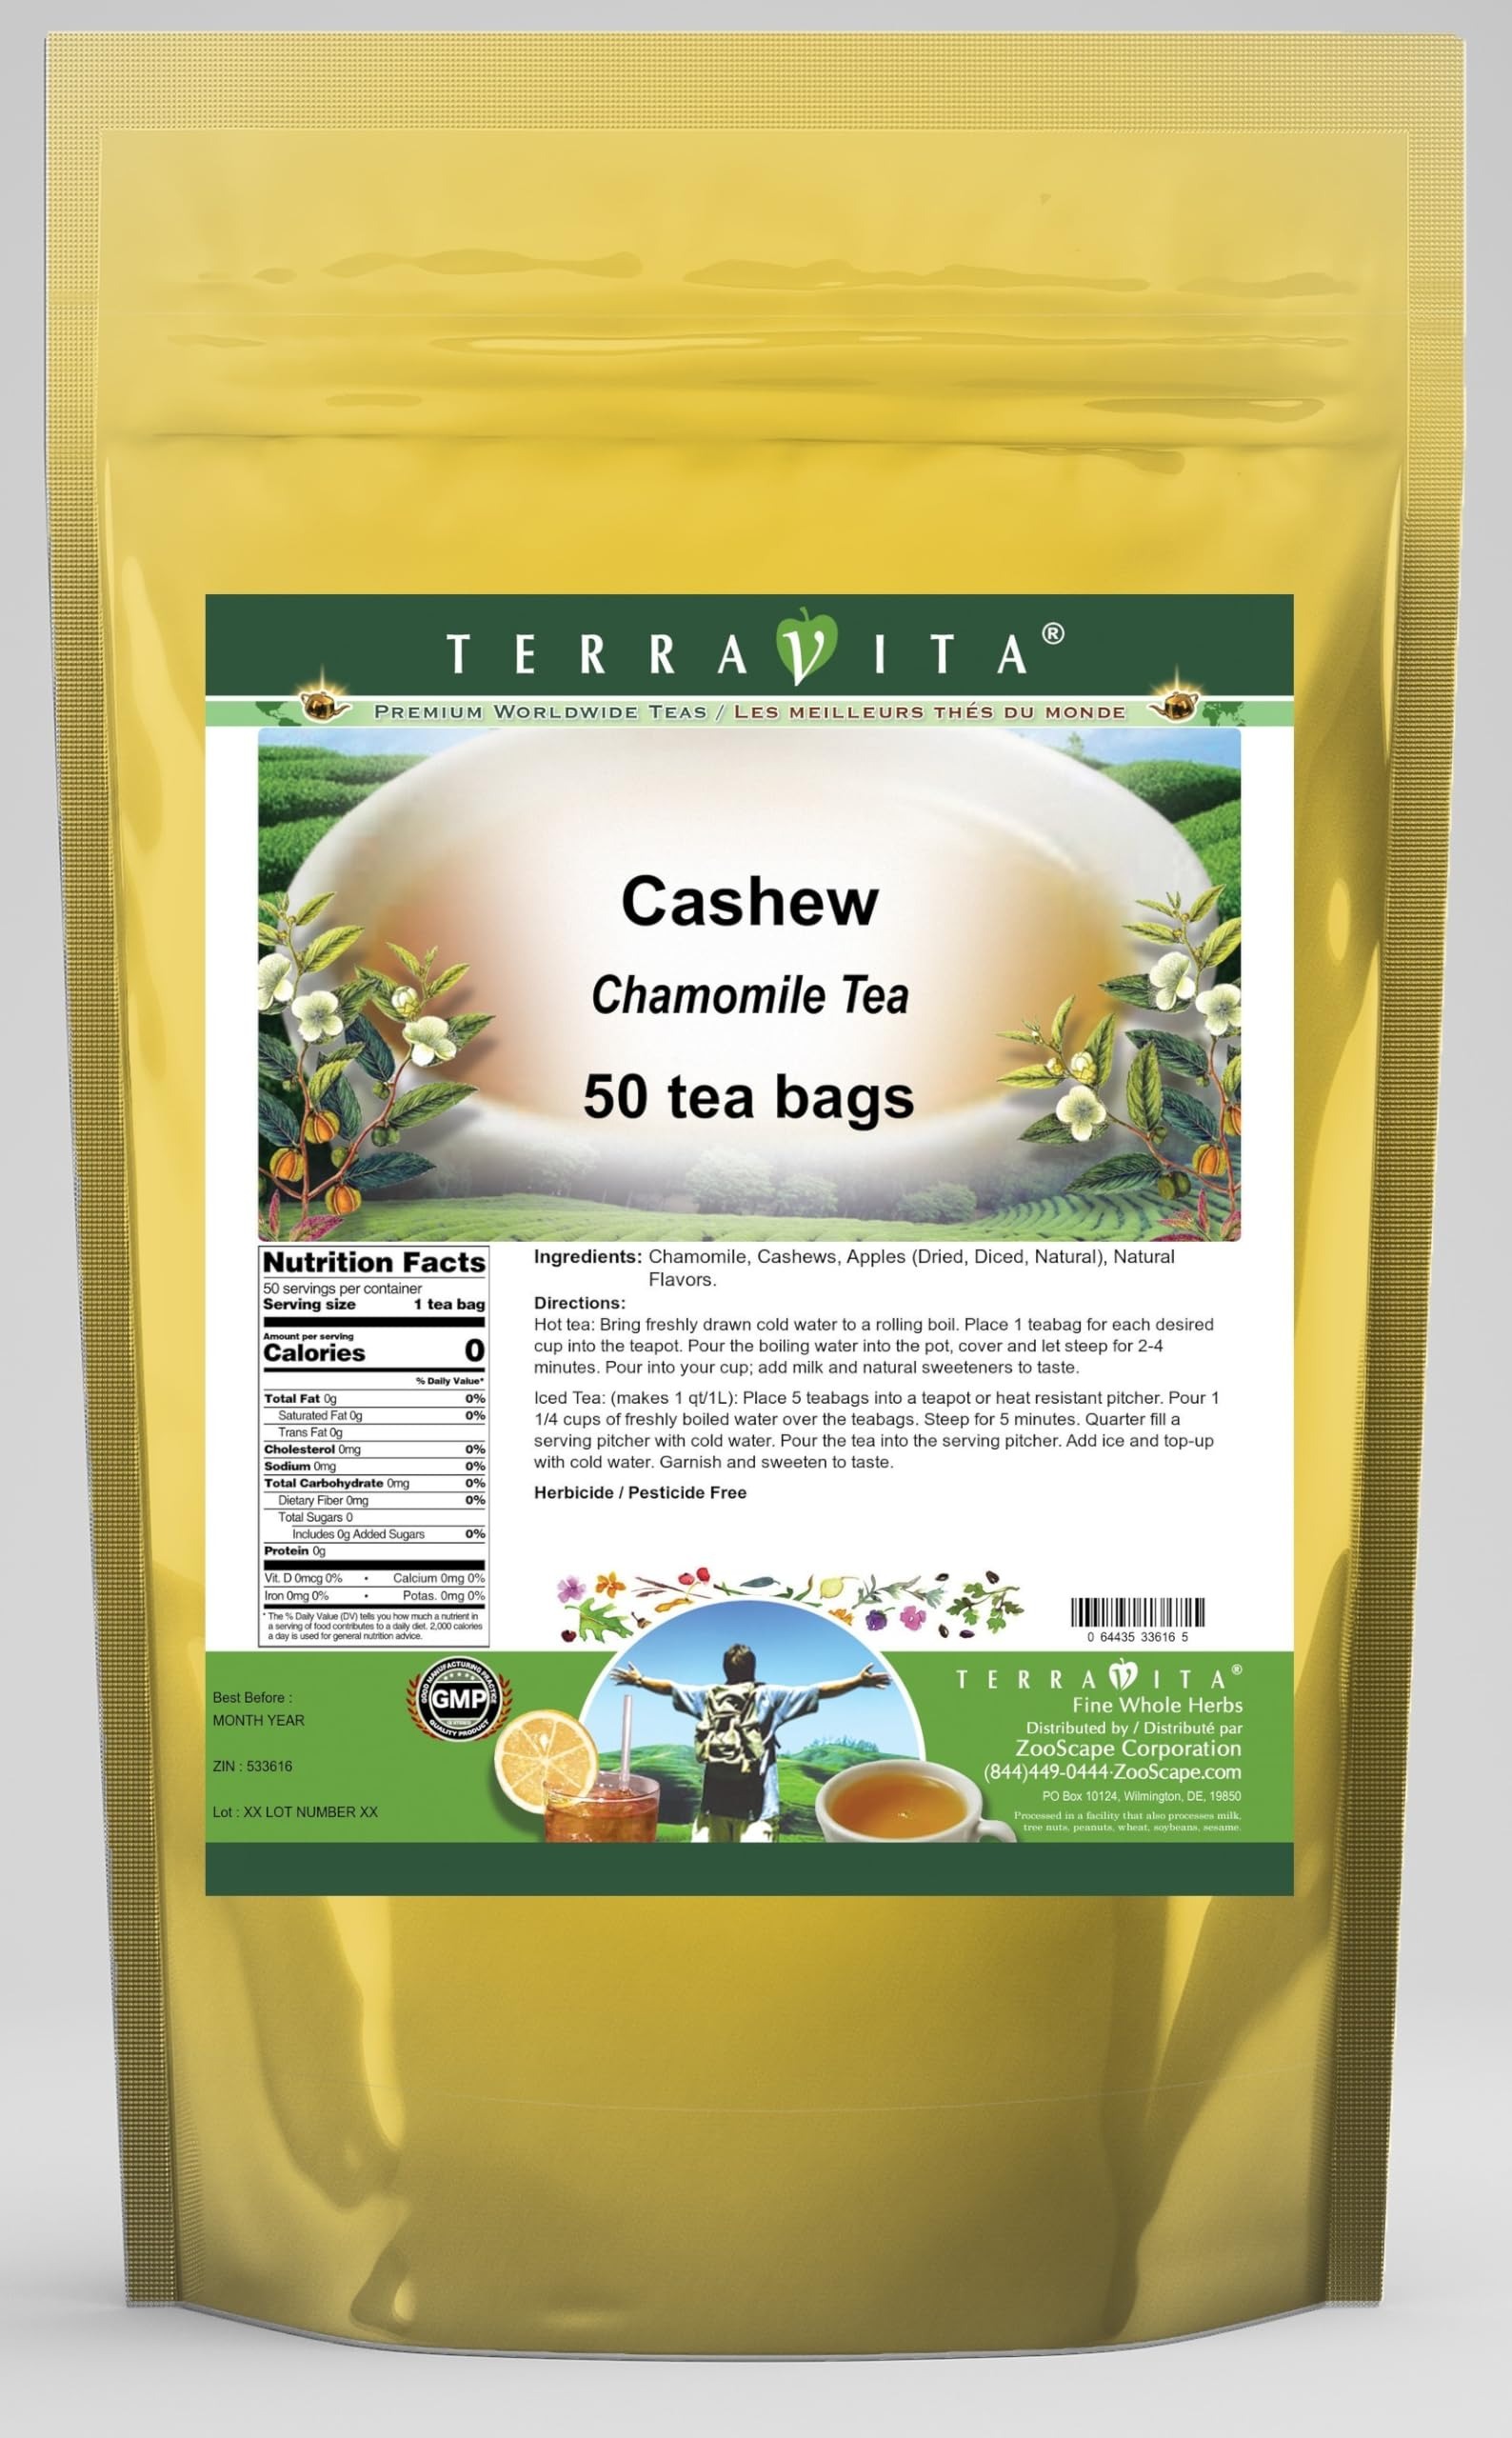
Item Name: Cashew Chamomile Tea (50 tea bags, ZIN: 533616) - 2 Pack
Bullet Point 1: Our Cashew Chamomile Tea is a delicious flavored Chamomile tea with Cashews and Dried Apples (Diced, Natural) that you will enjoy relaxing with anytime! The natural Cashew taste is delicious! - Ingredients: Chamomile tea, Cashews, Dried Apples (Diced, Natural) and Natural Cashew Flavor.
Bullet Point 2: No fillers.
Bullet Point 3: Manufacturer: TerraVita
Bullet Point 4: Size: 50 tea bags
Bullet Point 5: Chamomile Tea Bags - Packed in a convenient upright pouch!
Product Description: Our Cashew Chamomile Tea is a delicious flavored Chamomile tea with Cashews and Dried Apples (Diced, Natural) that you will enjoy relaxing with anytime! The natural Cashew taste is delicious! - Ingredients: Chamomile tea, Cashews, Dried Apples (Diced, Natural) and Natural Cashew Flavor. - Hot tea brewing method: Bring freshly drawn cold water to a rolling boil. Place 1 teabag for each desired cup into the teapot. Pour the boiling water into the pot, cover and let steep for 2-4 minutes. Pour into your cup; add milk and natural sweeteners to taste. - Iced tea brewing method: (to make 1 liter/quart): Place 5 teabags into a teapot or heat resistant pitcher. Pour 1 1/4 cups of freshly boiled water over the teabags. Steep for 5 minutes. Quarter fill a serving pitcher with cold water. Pour the tea into the serving pitcher. Add ice and top-up with cold water. Garnish and sweeten to taste. - TerraVita is an exclusive line of premium-quality, natural source products that use only the finest, purest and most potent ingredients found around the world. TerraVita is hallmarked by the highest possible standards of purity, potency, stability and freshness. All of our products are prepared with the highest elements of quality control, from raw materials through the entire manufacturing process, up to and including the moment that the bottles or bags are sealed for freshness and shipped out to you. Our highest possible standards are certified by independent laboratories and backed by our personal guarantee. - TerraVita exists to meet and ensure your family's health and wellness without the harmful effects of chemicals and health products. We strive to make all of our products affordable and reliable and are constantly searching the market to maintain our affordability and to look for new
Value: 100.0
Unit: Count

Price: 59.48